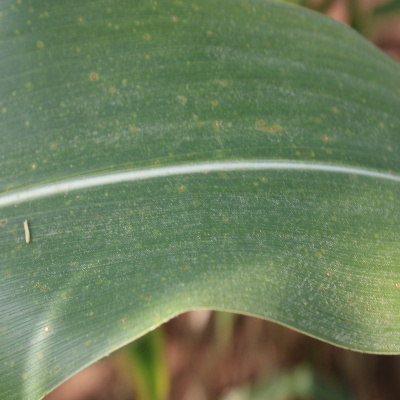
Crop: Maize
Condition: leaf spot